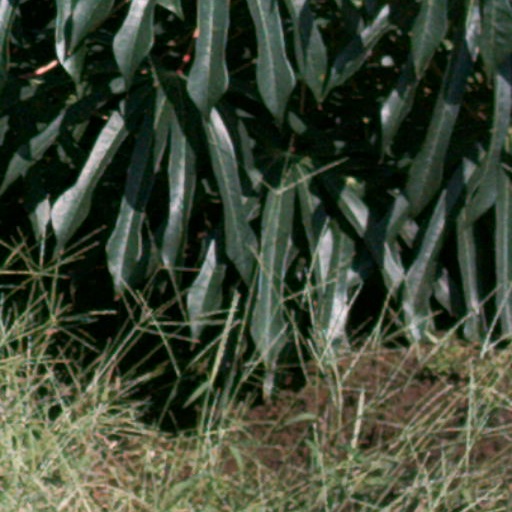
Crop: cassava